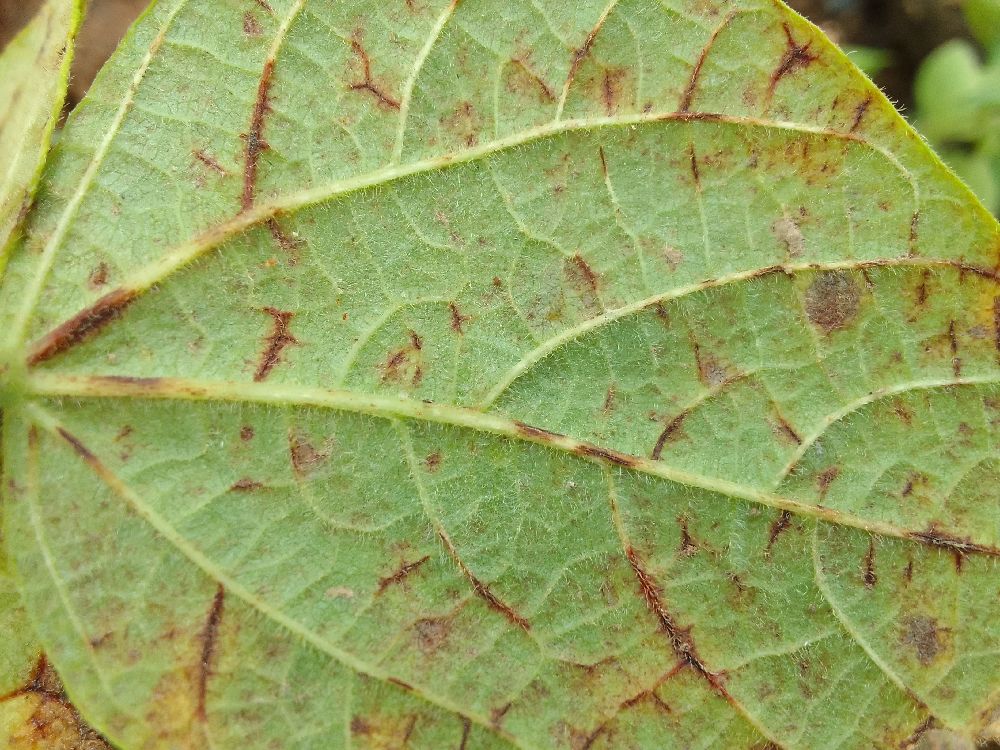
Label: anthracnose